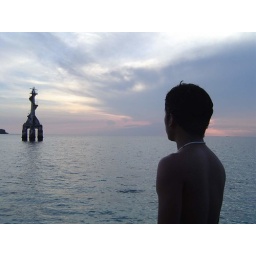
lighthouse near fish sanctuary, looc, romblon, apr '04